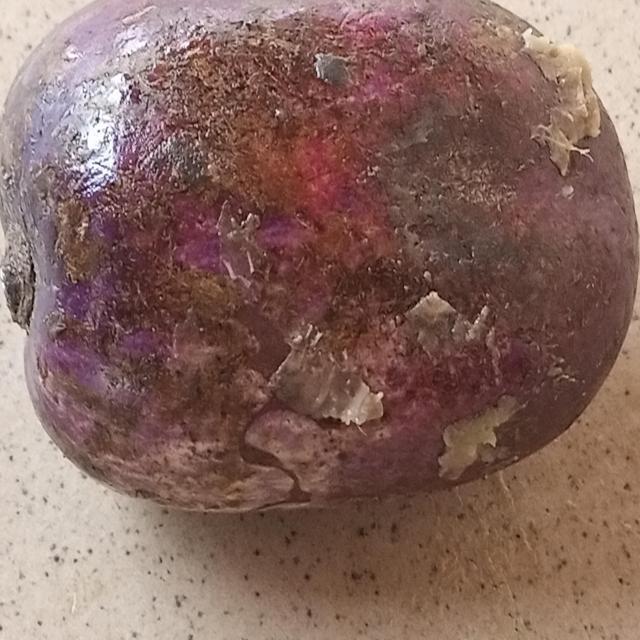
Plum grade: rotten